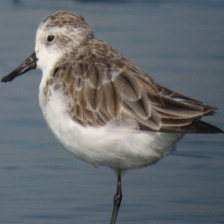
Species: SPOON BILED SANDPIPER
Scientific name: CALIDRIS PYGMAEA
ImageNet parent category: red-backed_sandpiper